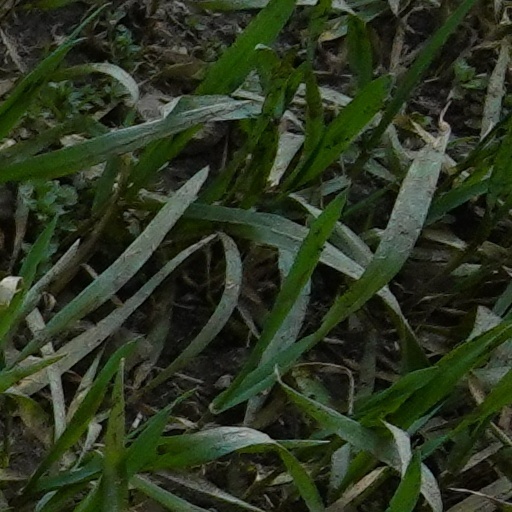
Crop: wheat